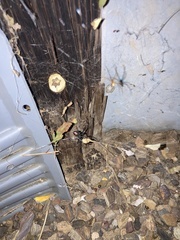
Species: Lactrodectus_hesperus